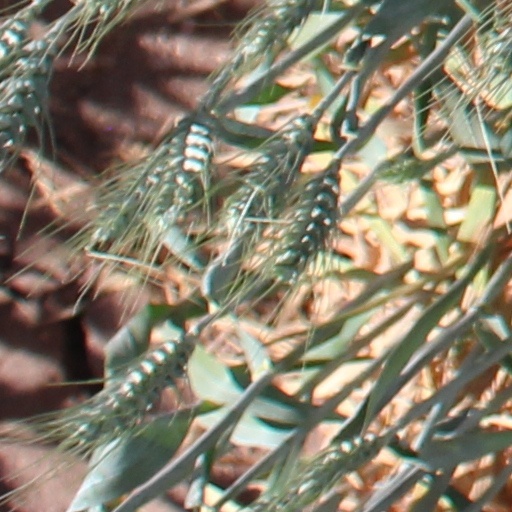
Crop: wheat